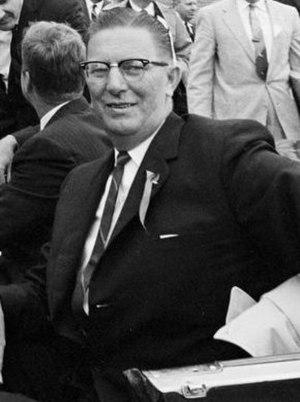
Archibald Maxwell Gubbrud, dit Archie M. Gubbrud, est un homme politique américain. Il est le 22ᵉ gouverneur du Dakota du Sud.